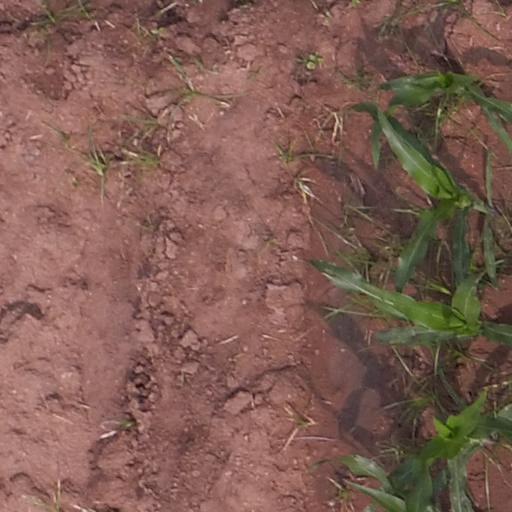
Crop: maize; corn